Yuhang Road station

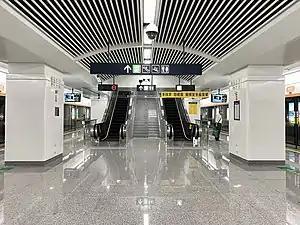

Yuhang Road is a metro station on Line 16 of the Hangzhou Metro in China. It is located in the Yuhang District of Hangzhou.